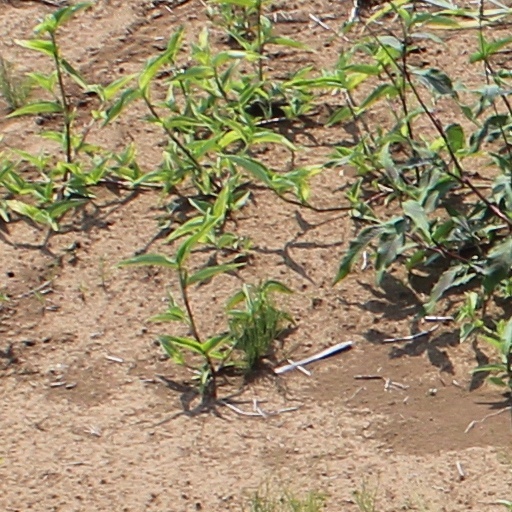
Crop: wheat